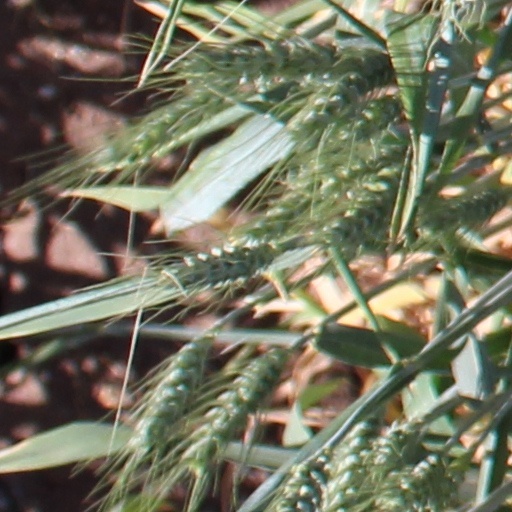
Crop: wheat